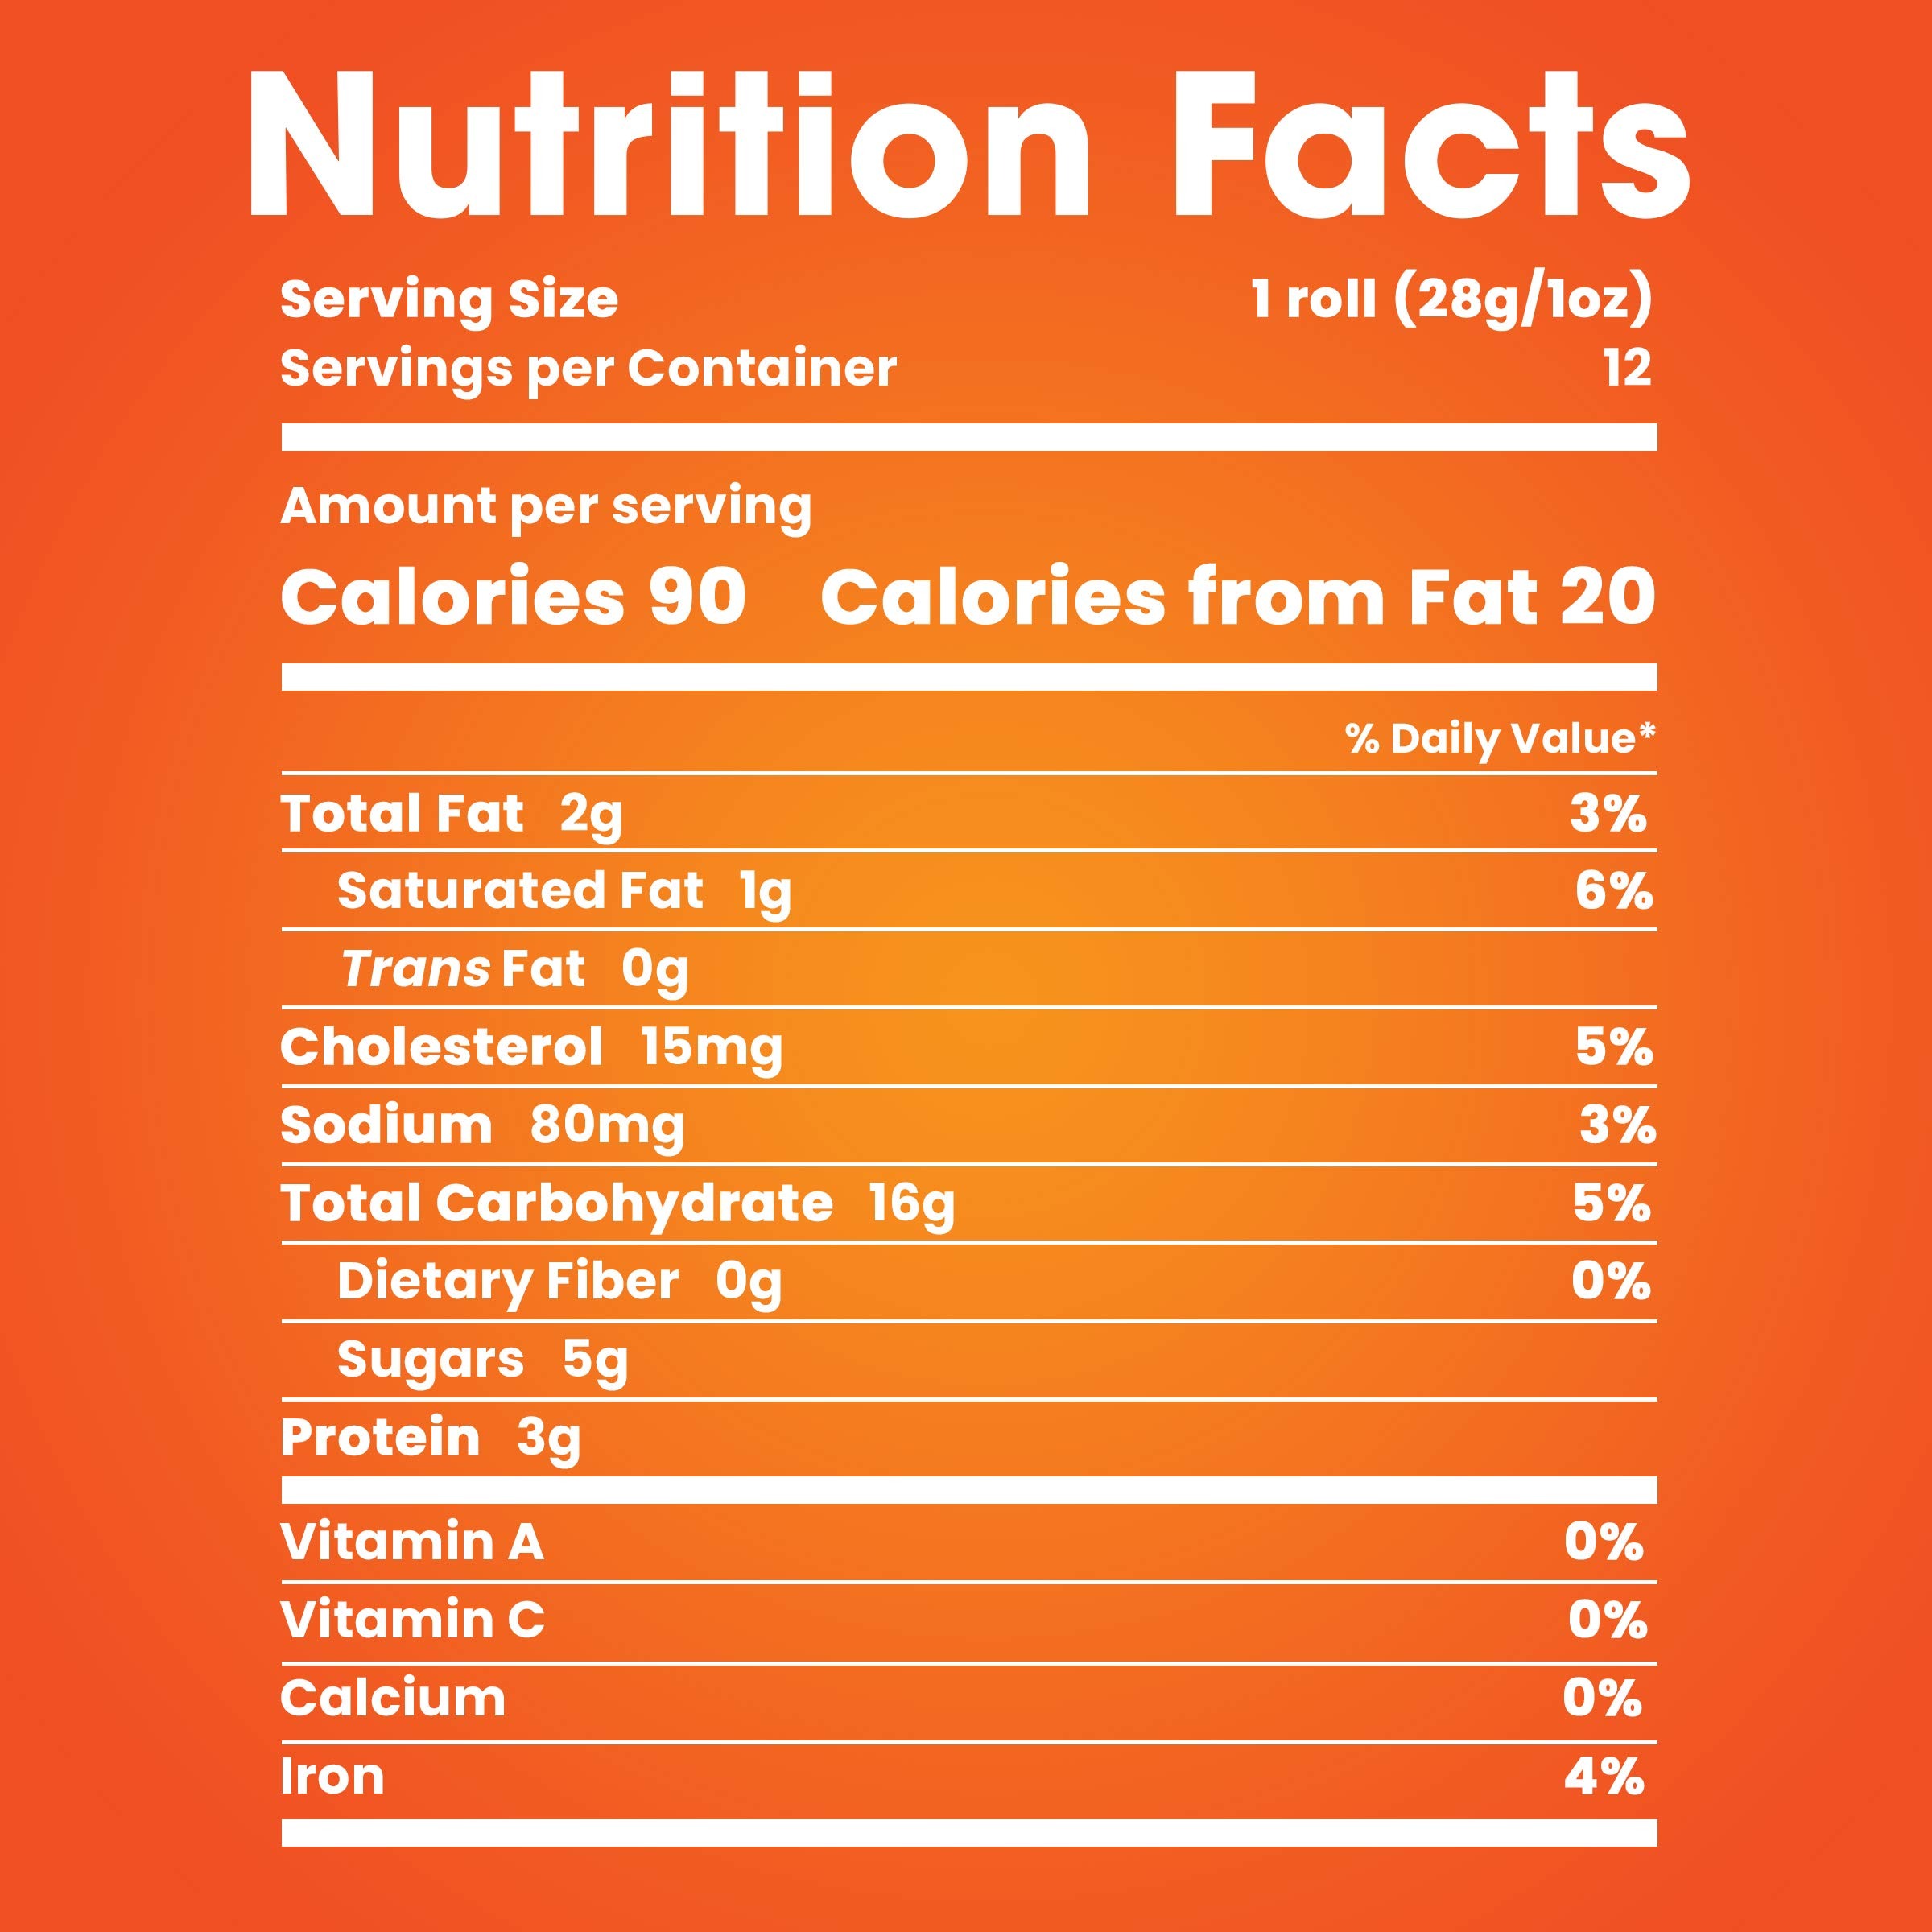
Item Name: King's Hawaiian Original Hawaiian Sweet Rolls 12 CT (Pack of 3)
Bullet Point 1: Three 12 count pack of KING'S HAWAIIAN Original Hawaiian Sweet Rolls
Bullet Point 2: Dinner rolls made with the original KING'S HAWAIIAN sweet recipe
Bullet Point 3: Soft bread with a fluffy, melt-in-your mouth texture
Bullet Point 4: KING'S HAWAIIAN rolls are made with no high fructose corn syrup, artificial dyes or trans fat
Bullet Point 5: Use sweet bread rolls to make great-tasting sliders, unique snacks and desserts, or serve them as a side to elevate any meal
Product Description: Enjoy the delicious taste of KING'S HAWAIIAN Original Hawaiian Sweet Rolls. This original Hawaiian sweet bread recipe is rolled into an authentic Hawaiian sweet dinner roll. KING'S HAWAIIAN dinner rolls have a melt-in-your mouth texture– soft and fluffy with just the right touch of sweetness that can elevate any meal. With no high fructose corn syrup, artificial dyes or trans fat, these sweet bread rolls are uniquely crowd-pleasing. KING'S HAWAIIAN Rolls are the perfect size to make great-tasting slider rolls, kid-friendly snacks and delightful desserts such as glazed donut bites. When they’re not the main dish, KING'S HAWAIIAN sweet rolls still make an impression as a complement to family dinners or when shared as a delicious heat and eat side that’s ready in a pinch. Don’t be surprised if these irresistibly delicious dinner rolls get eaten before they ever make it to the table.
Value: 36.0
Unit: Count

Price: 4.99